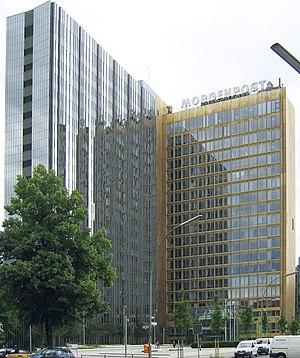
Axel Springer SE est un groupe de presse créé en 1946 à Hambourg par Axel Springer. C'est le plus important groupe de presse allemand. Le siège est actuellement à Berlin avec des antennes à Hambourg et Munich.